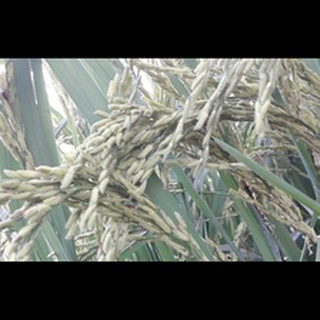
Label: healthy_rice